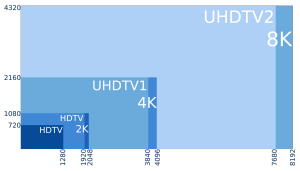
Définitions d'image pour la TV HD et UHD ainsi que pour le cinéma 2K, 4K et 8K
L'interface numérique série ou serial digital interface, est un protocole de transport ou de diffusion de différents formats de vidéo numérique. Il fut introduit en 1989 par la norme SMPTE ST 259 pour la transmission de la vidéo SD entre équipements de studios audiovisuels. Par la suite, plusieurs normes se succédèrent – HD-SDI, 3G-SDI, UHD-SDI – pour définir des protocoles adaptés à des débits binaires plus importants pour les transmissions de vidéos haute définition, ultra haute définition ou pour le cinéma numérique. Les données du signal vidéo ne sont pas compressées. La quantification est effectuée sur 8, 10 ou 12 bits, et la structure de sous-échantillonnage utilisée est souvent de type 4:2:2, bien que les normes les plus récentes autorisent une structure 4:4:4 ou 4:4:4:4. Le signal peut être transmis sous forme électrique, via un ou plusieurs câbles coaxiaux d'impédance caractéristique 75 Ω muni de connecteurs BNC, ou par fibre optique.